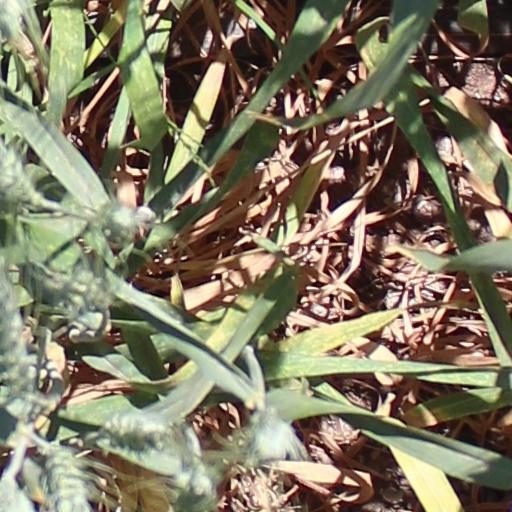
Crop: wheat